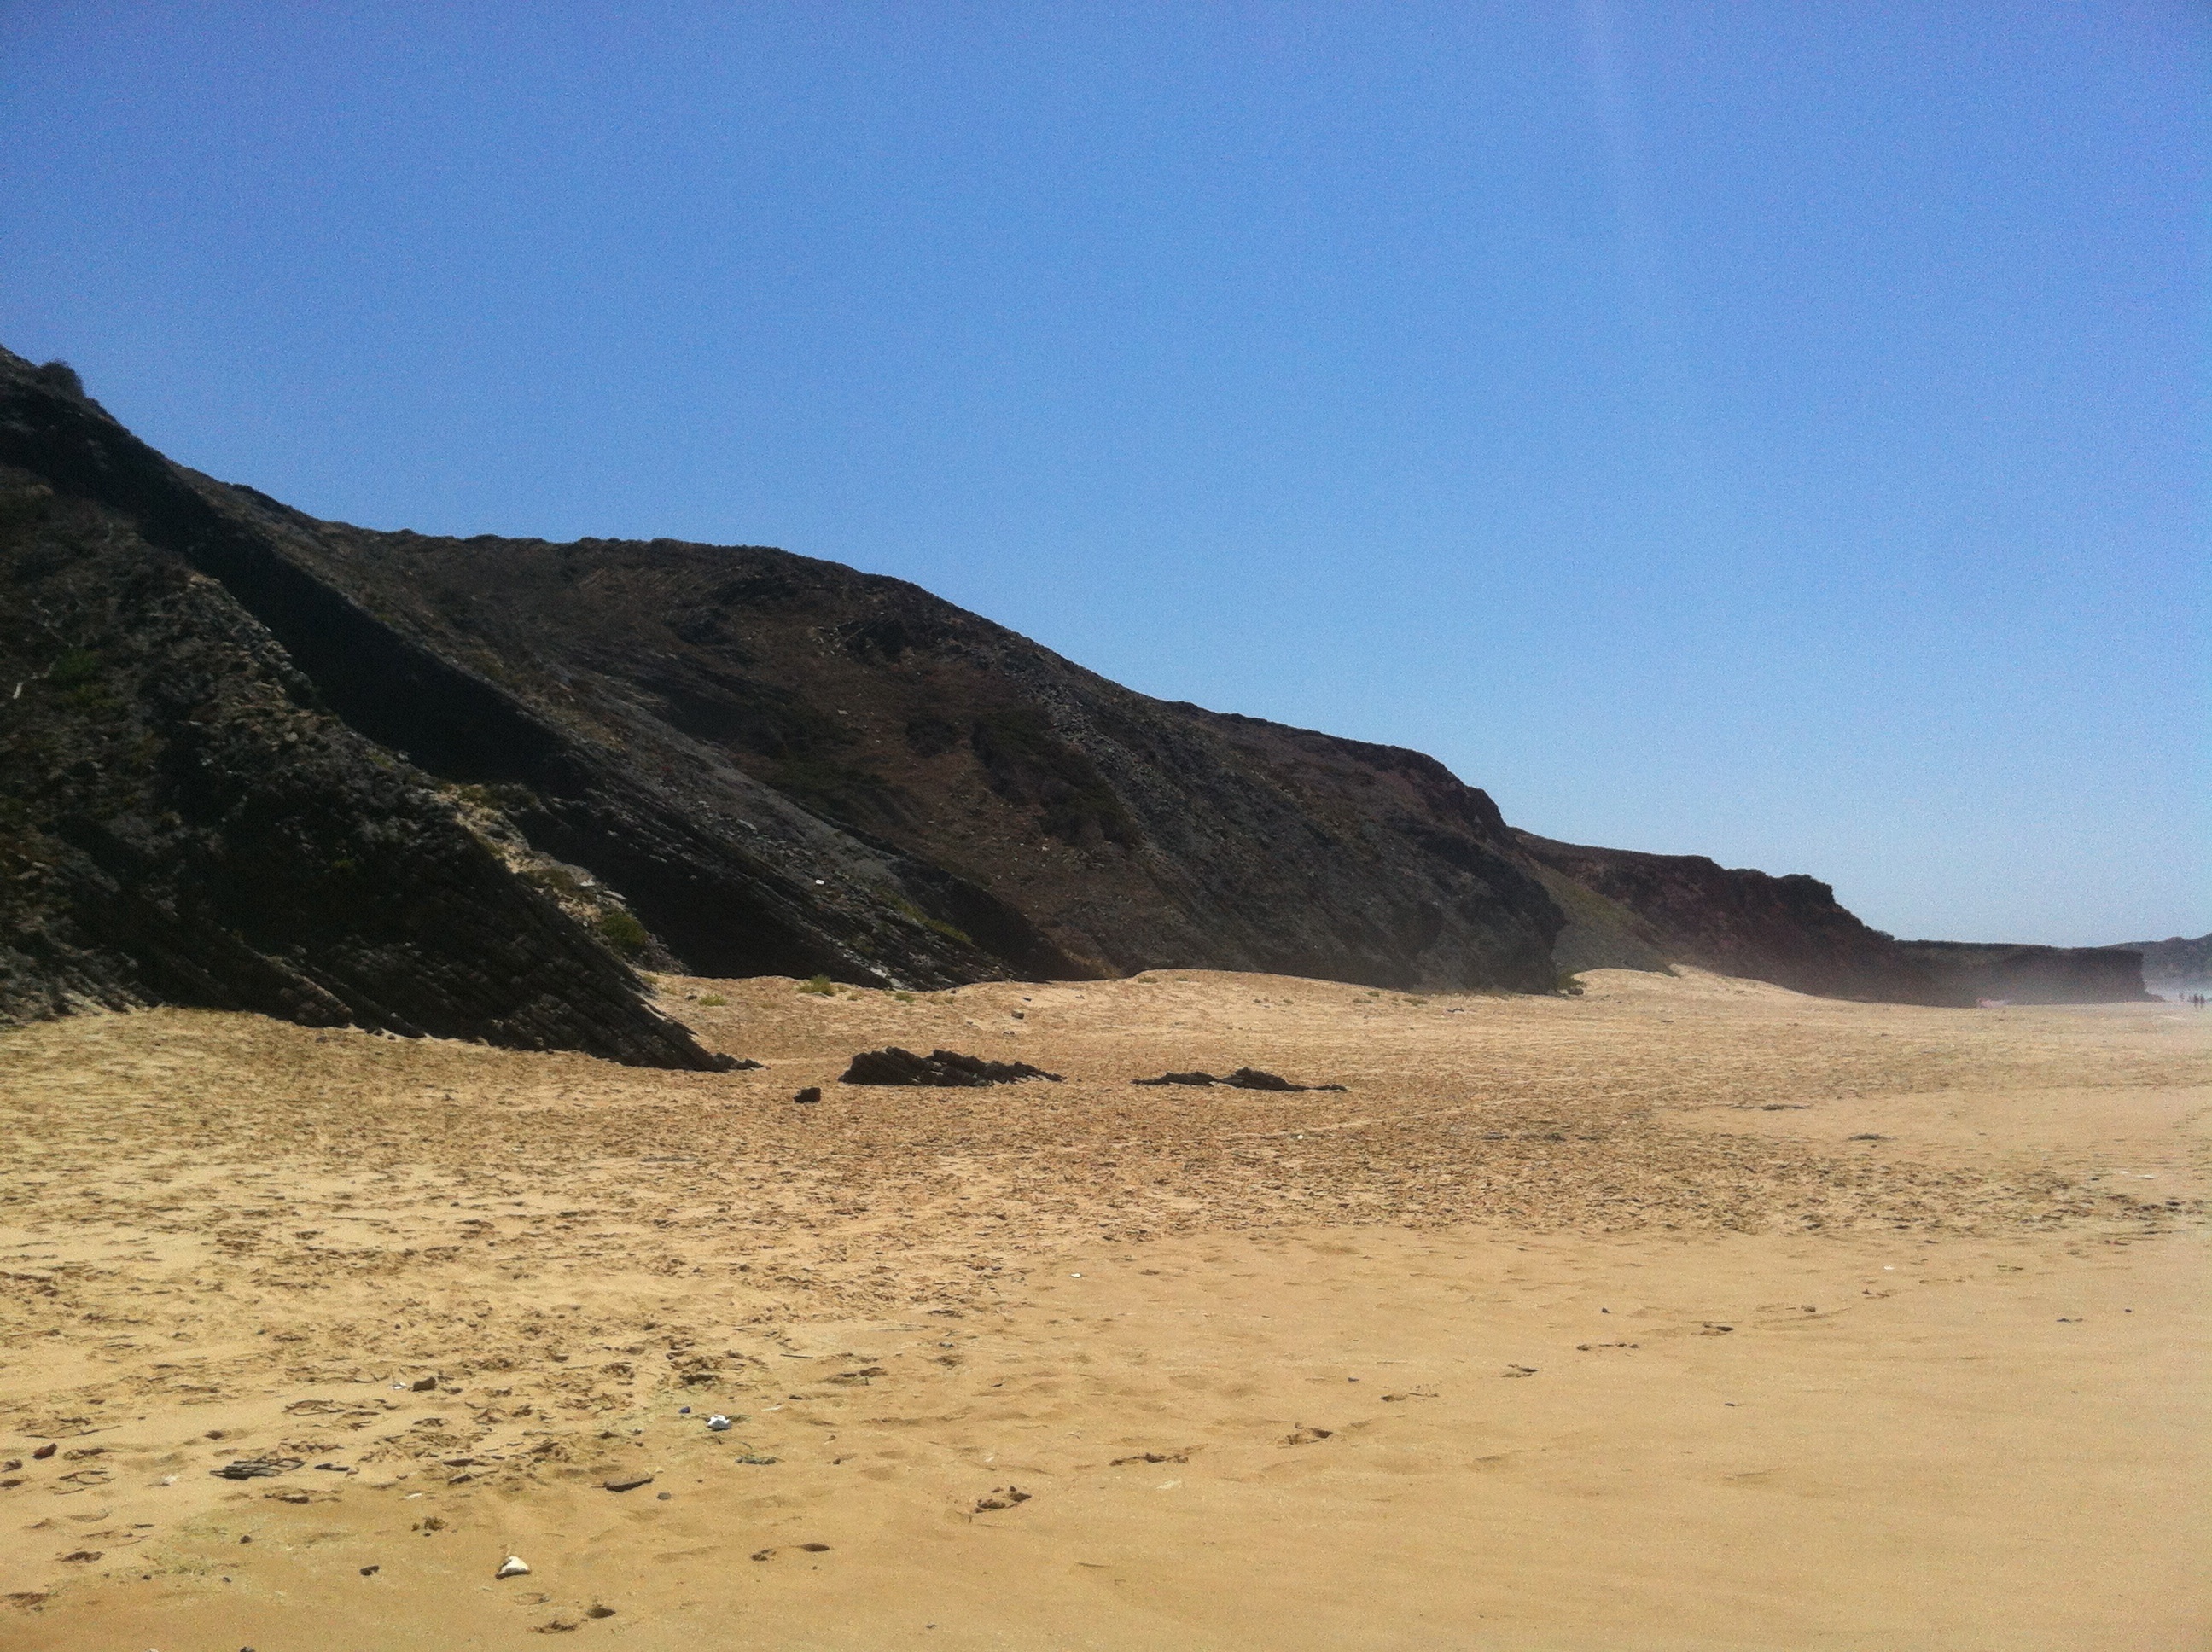
beach, landscape, sea, coast, sand, desert, lake, rest, terrain, west coast, loneliness, badlands, plateau, beauty, portugal, atlantic, habitat, loch, algarve, cape, wadi, landform, natural environment, geographical feature, aeolian landform, slate warp